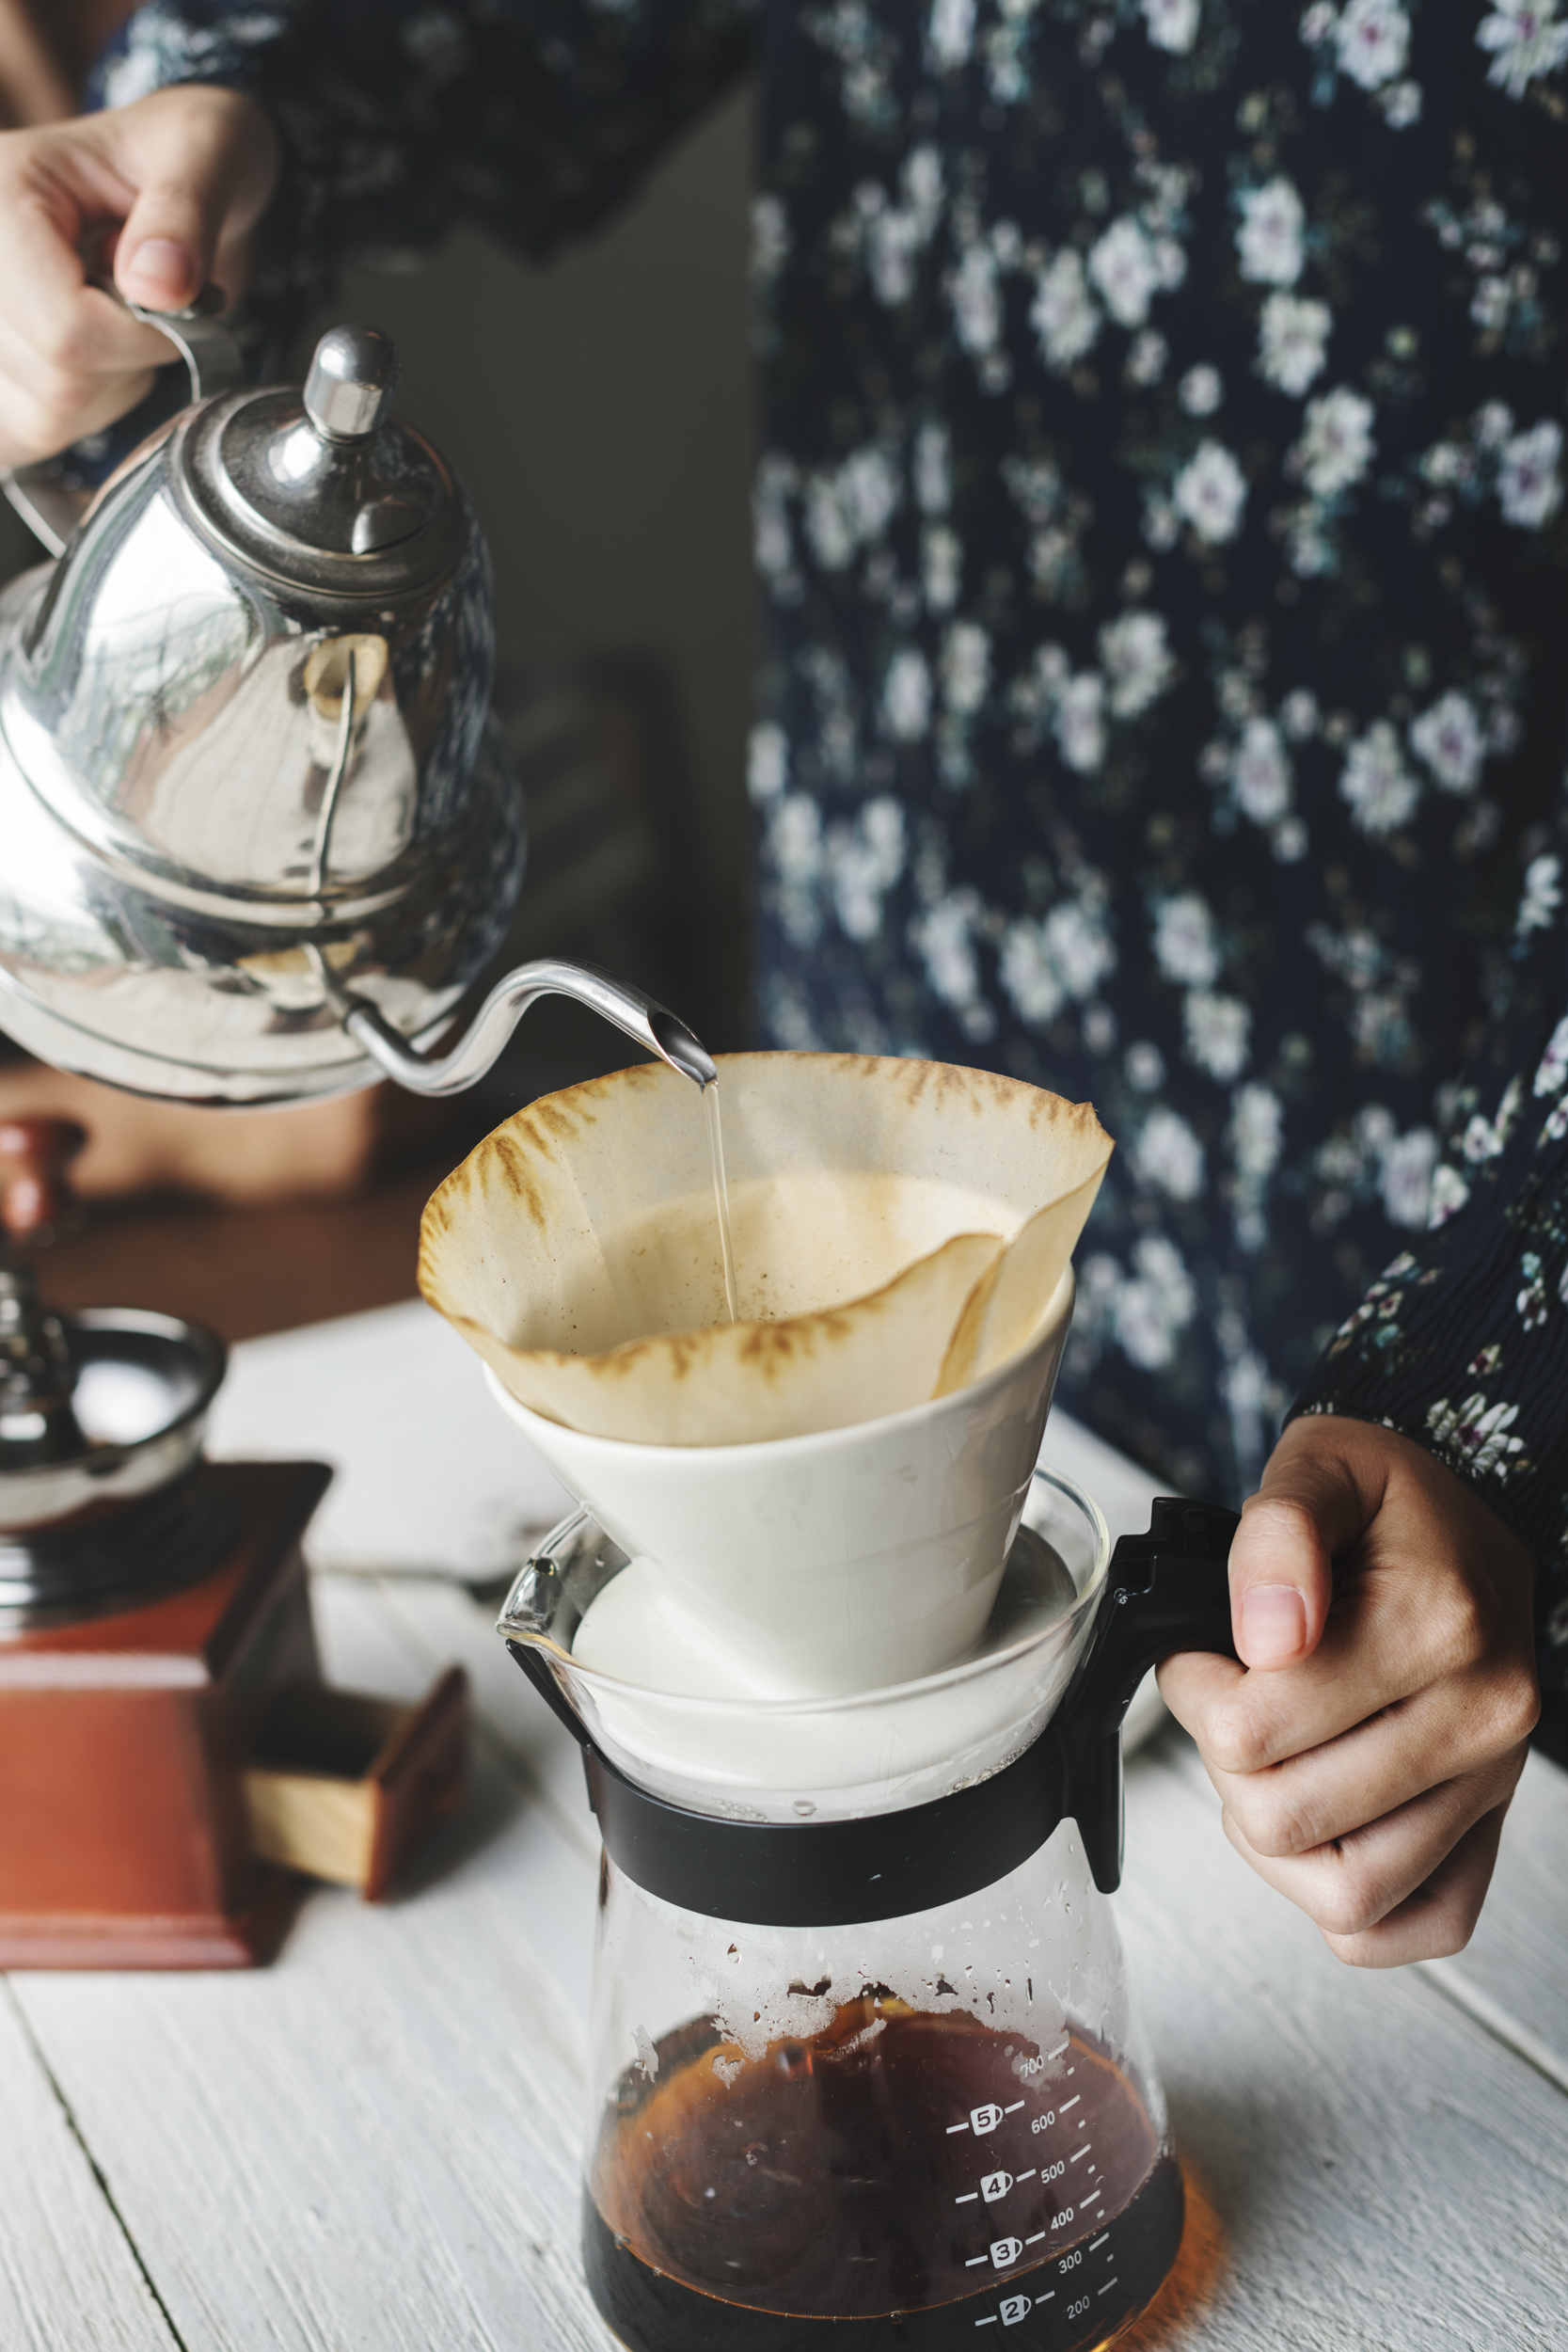
food, serveware, cup, dish, cuisine, drink, buttercream, ingredient, small appliance, coffee filter, indian filter coffee